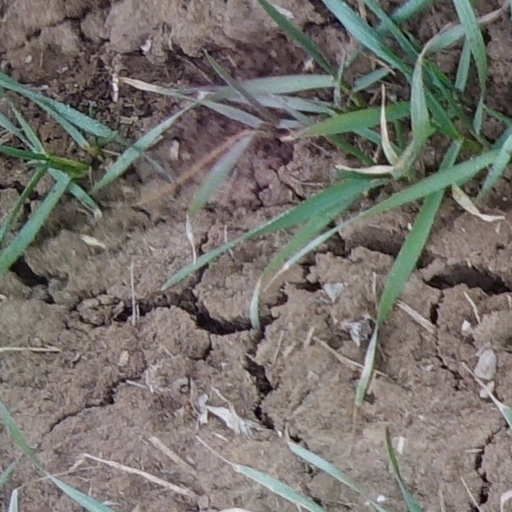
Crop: wheat